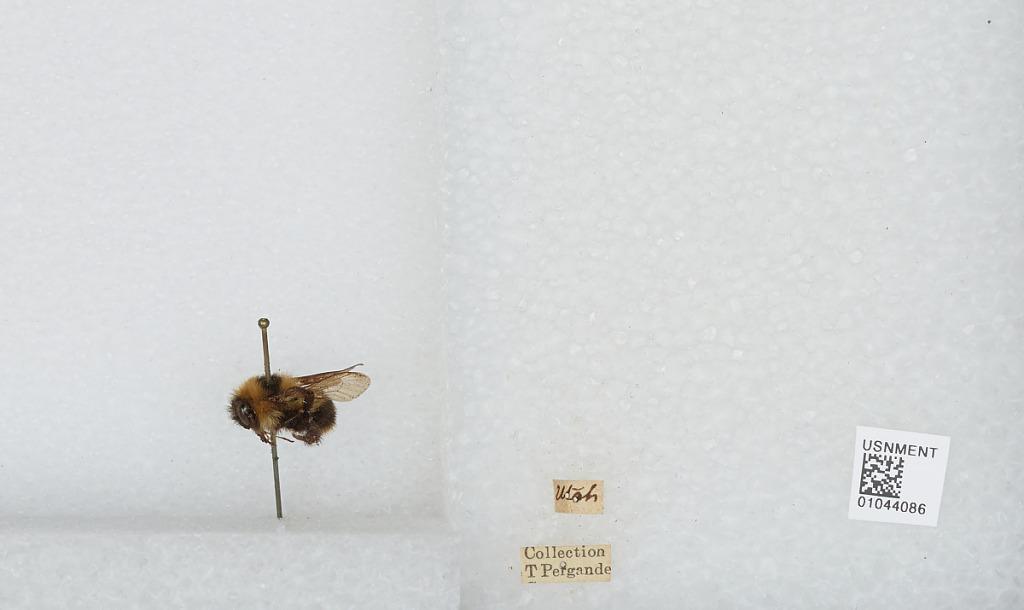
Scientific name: Bombus sp.
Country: United States
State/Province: Utah